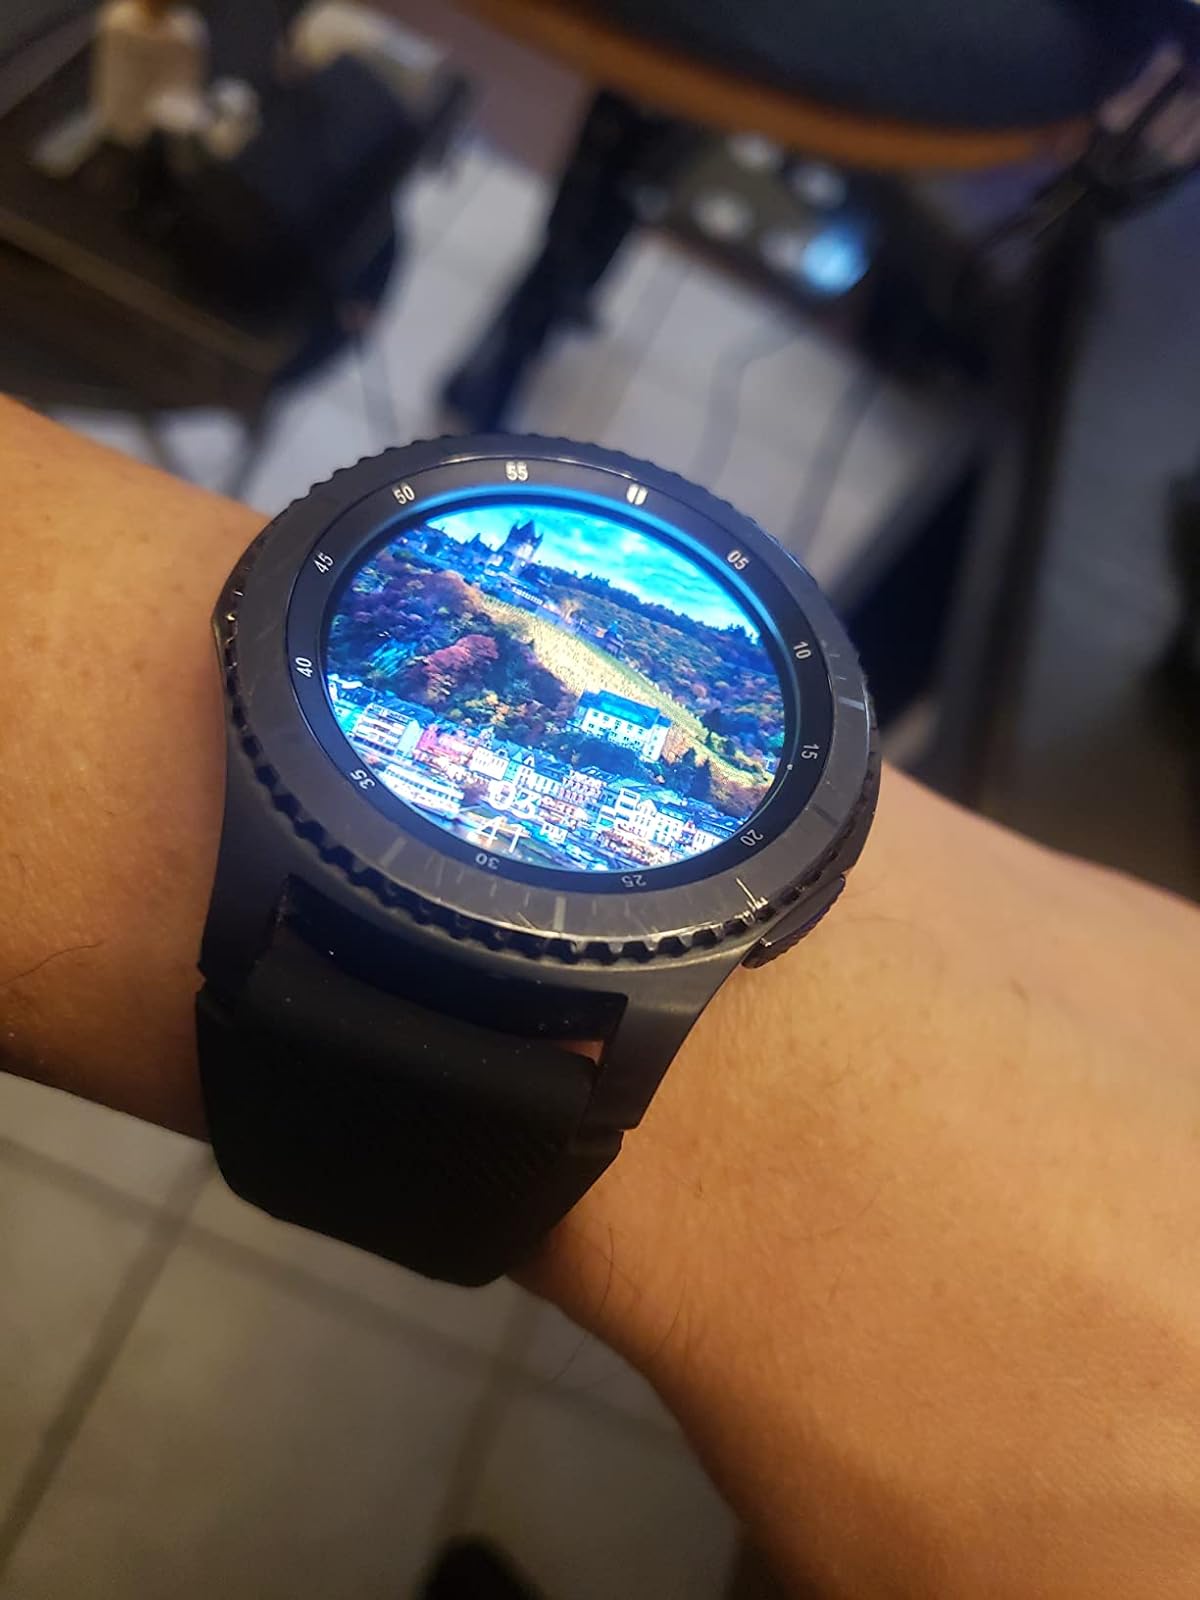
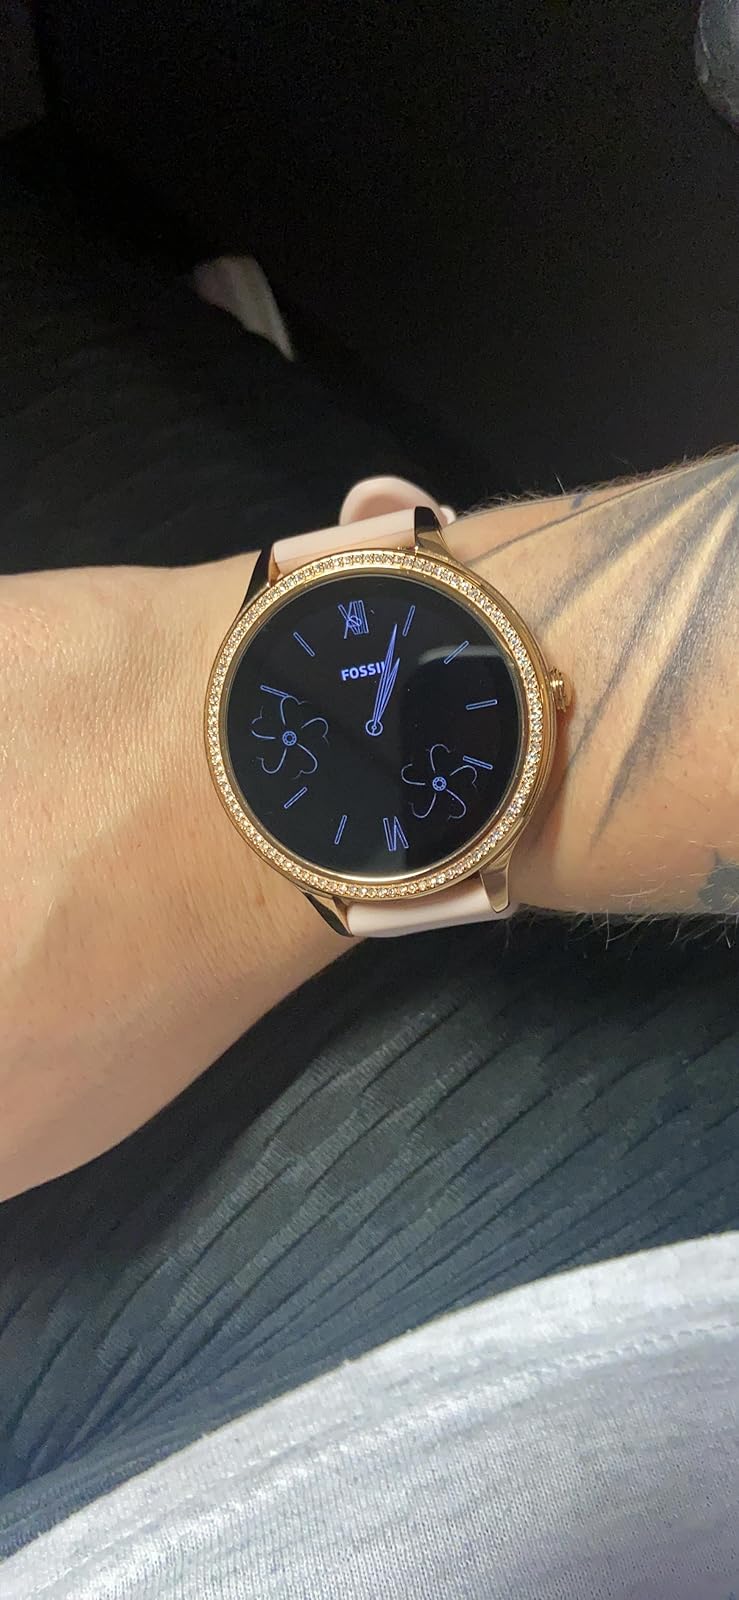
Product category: smartwatch
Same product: no